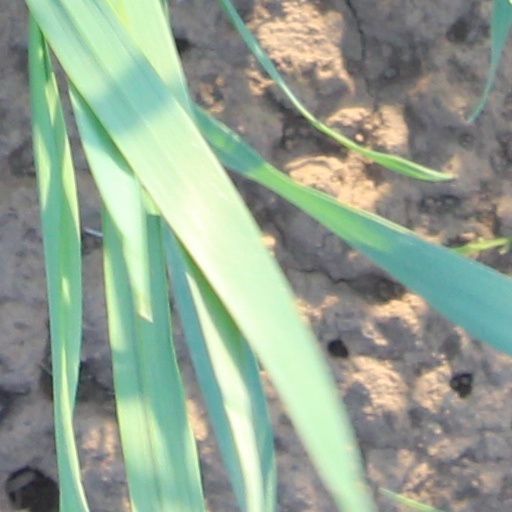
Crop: wheat